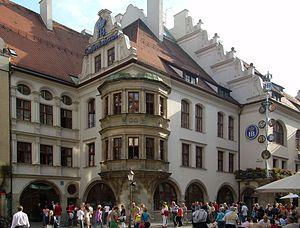
Max Littmann, né le 3 janvier 1862 et mort le 20 septembre 1931, est un architecte allemand.